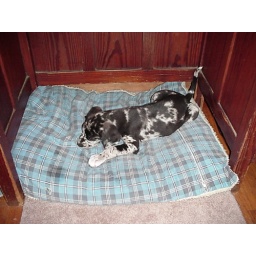
baby pat under the computer desk